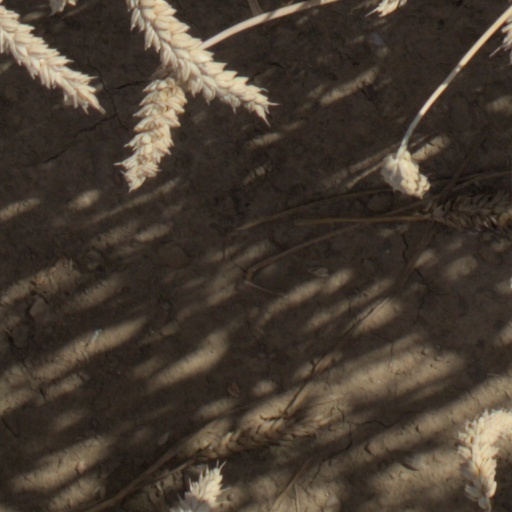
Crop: wheat